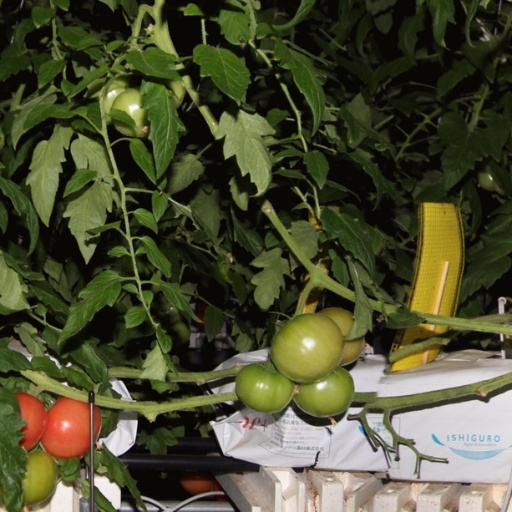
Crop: tomato